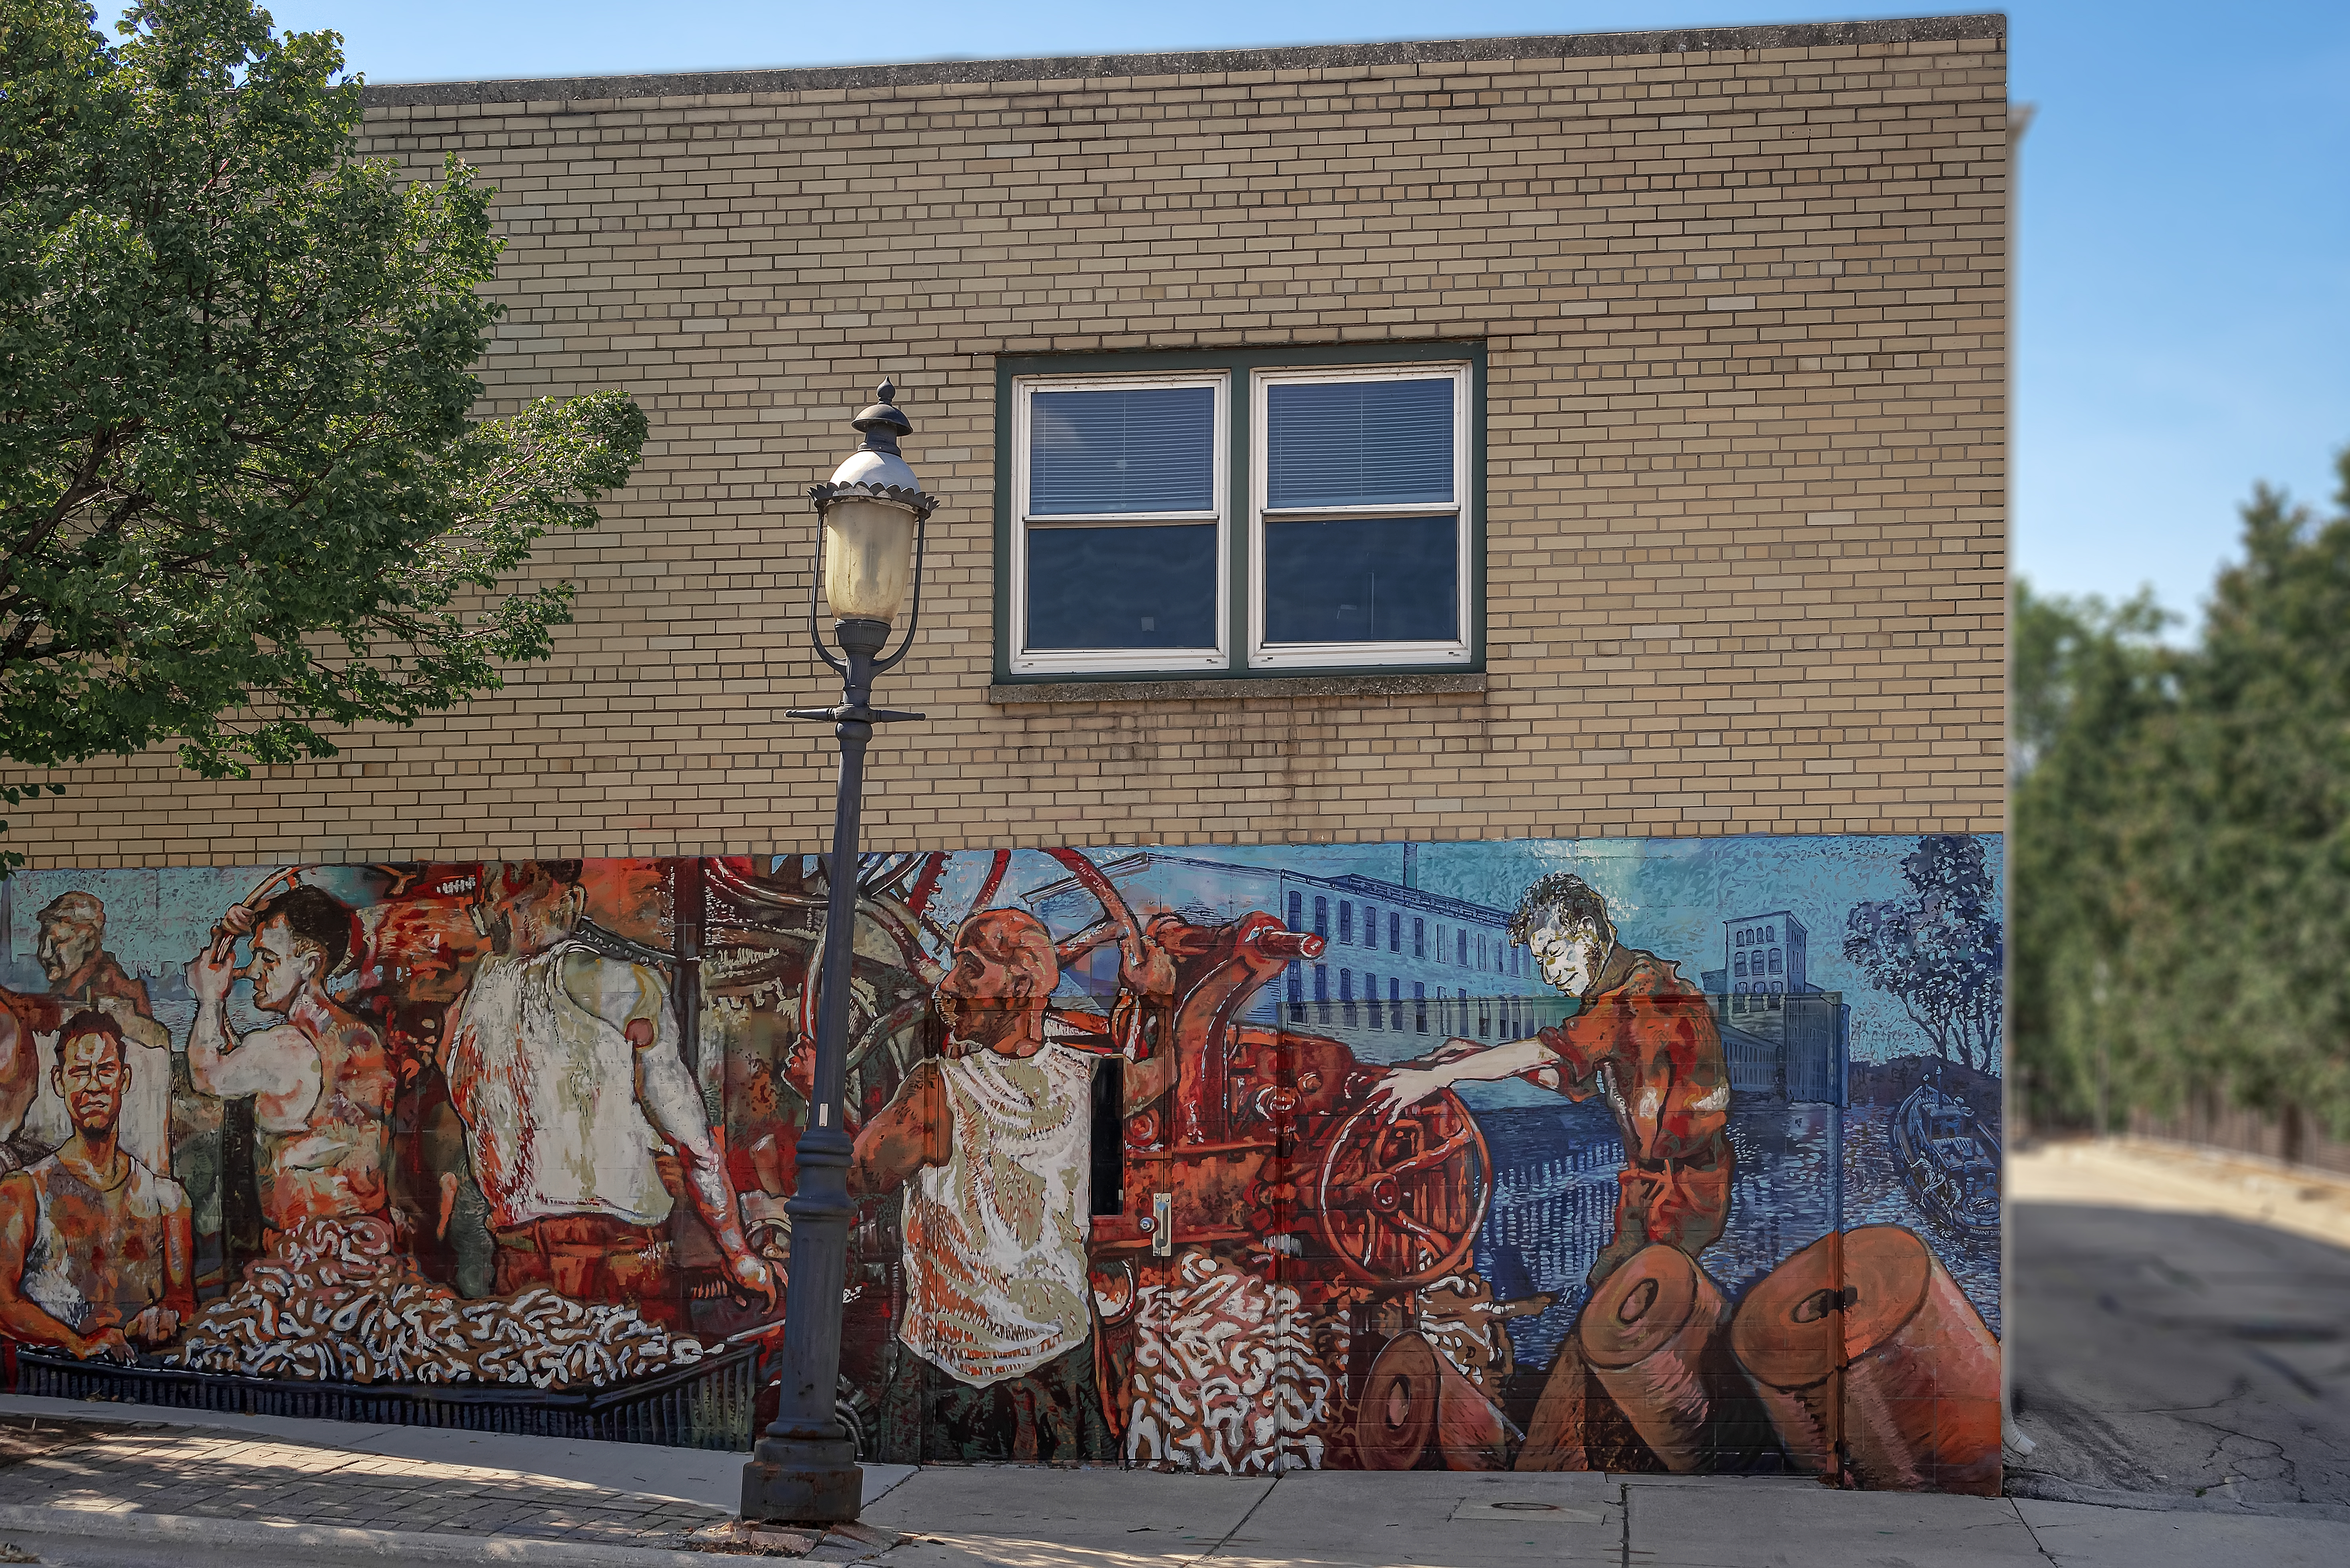
geotagged, united states, usa, wisconsin, a6500, adventure, American City, art, artwork, Brown County, Brown County WI, Brown County Wisconsin, city, City Art, city streets, de pere, De Pere WI, downtown, fox river, Fox River Wisconsin, graffiti, metal sculpture, midwest, mural, north america, painting, Photo Walk, public art, river walk, sculpture, sightseeing, sony, SONY a6500, SONY Alpha 6500, sony mirrorless, SONY Photography, statue, stone sculpture, stone statue, street, street art, tourism, tourist attraction, Tourist Photos, travel, Travel Blog, Travel Blog Photo, Travel Photo, travel photography, Traveling Adventures, united states of america, Urban Adventure, Urban Hiking, wall art, wandering, wi, Wisconsin City, Wisconsin Photo Walk, Wisconsin Photos, Wisconsin Tourism, Wisconsin Travel, world travel, wall, facade, tree, house, visual arts, neighbourhood, architecture, brick, building